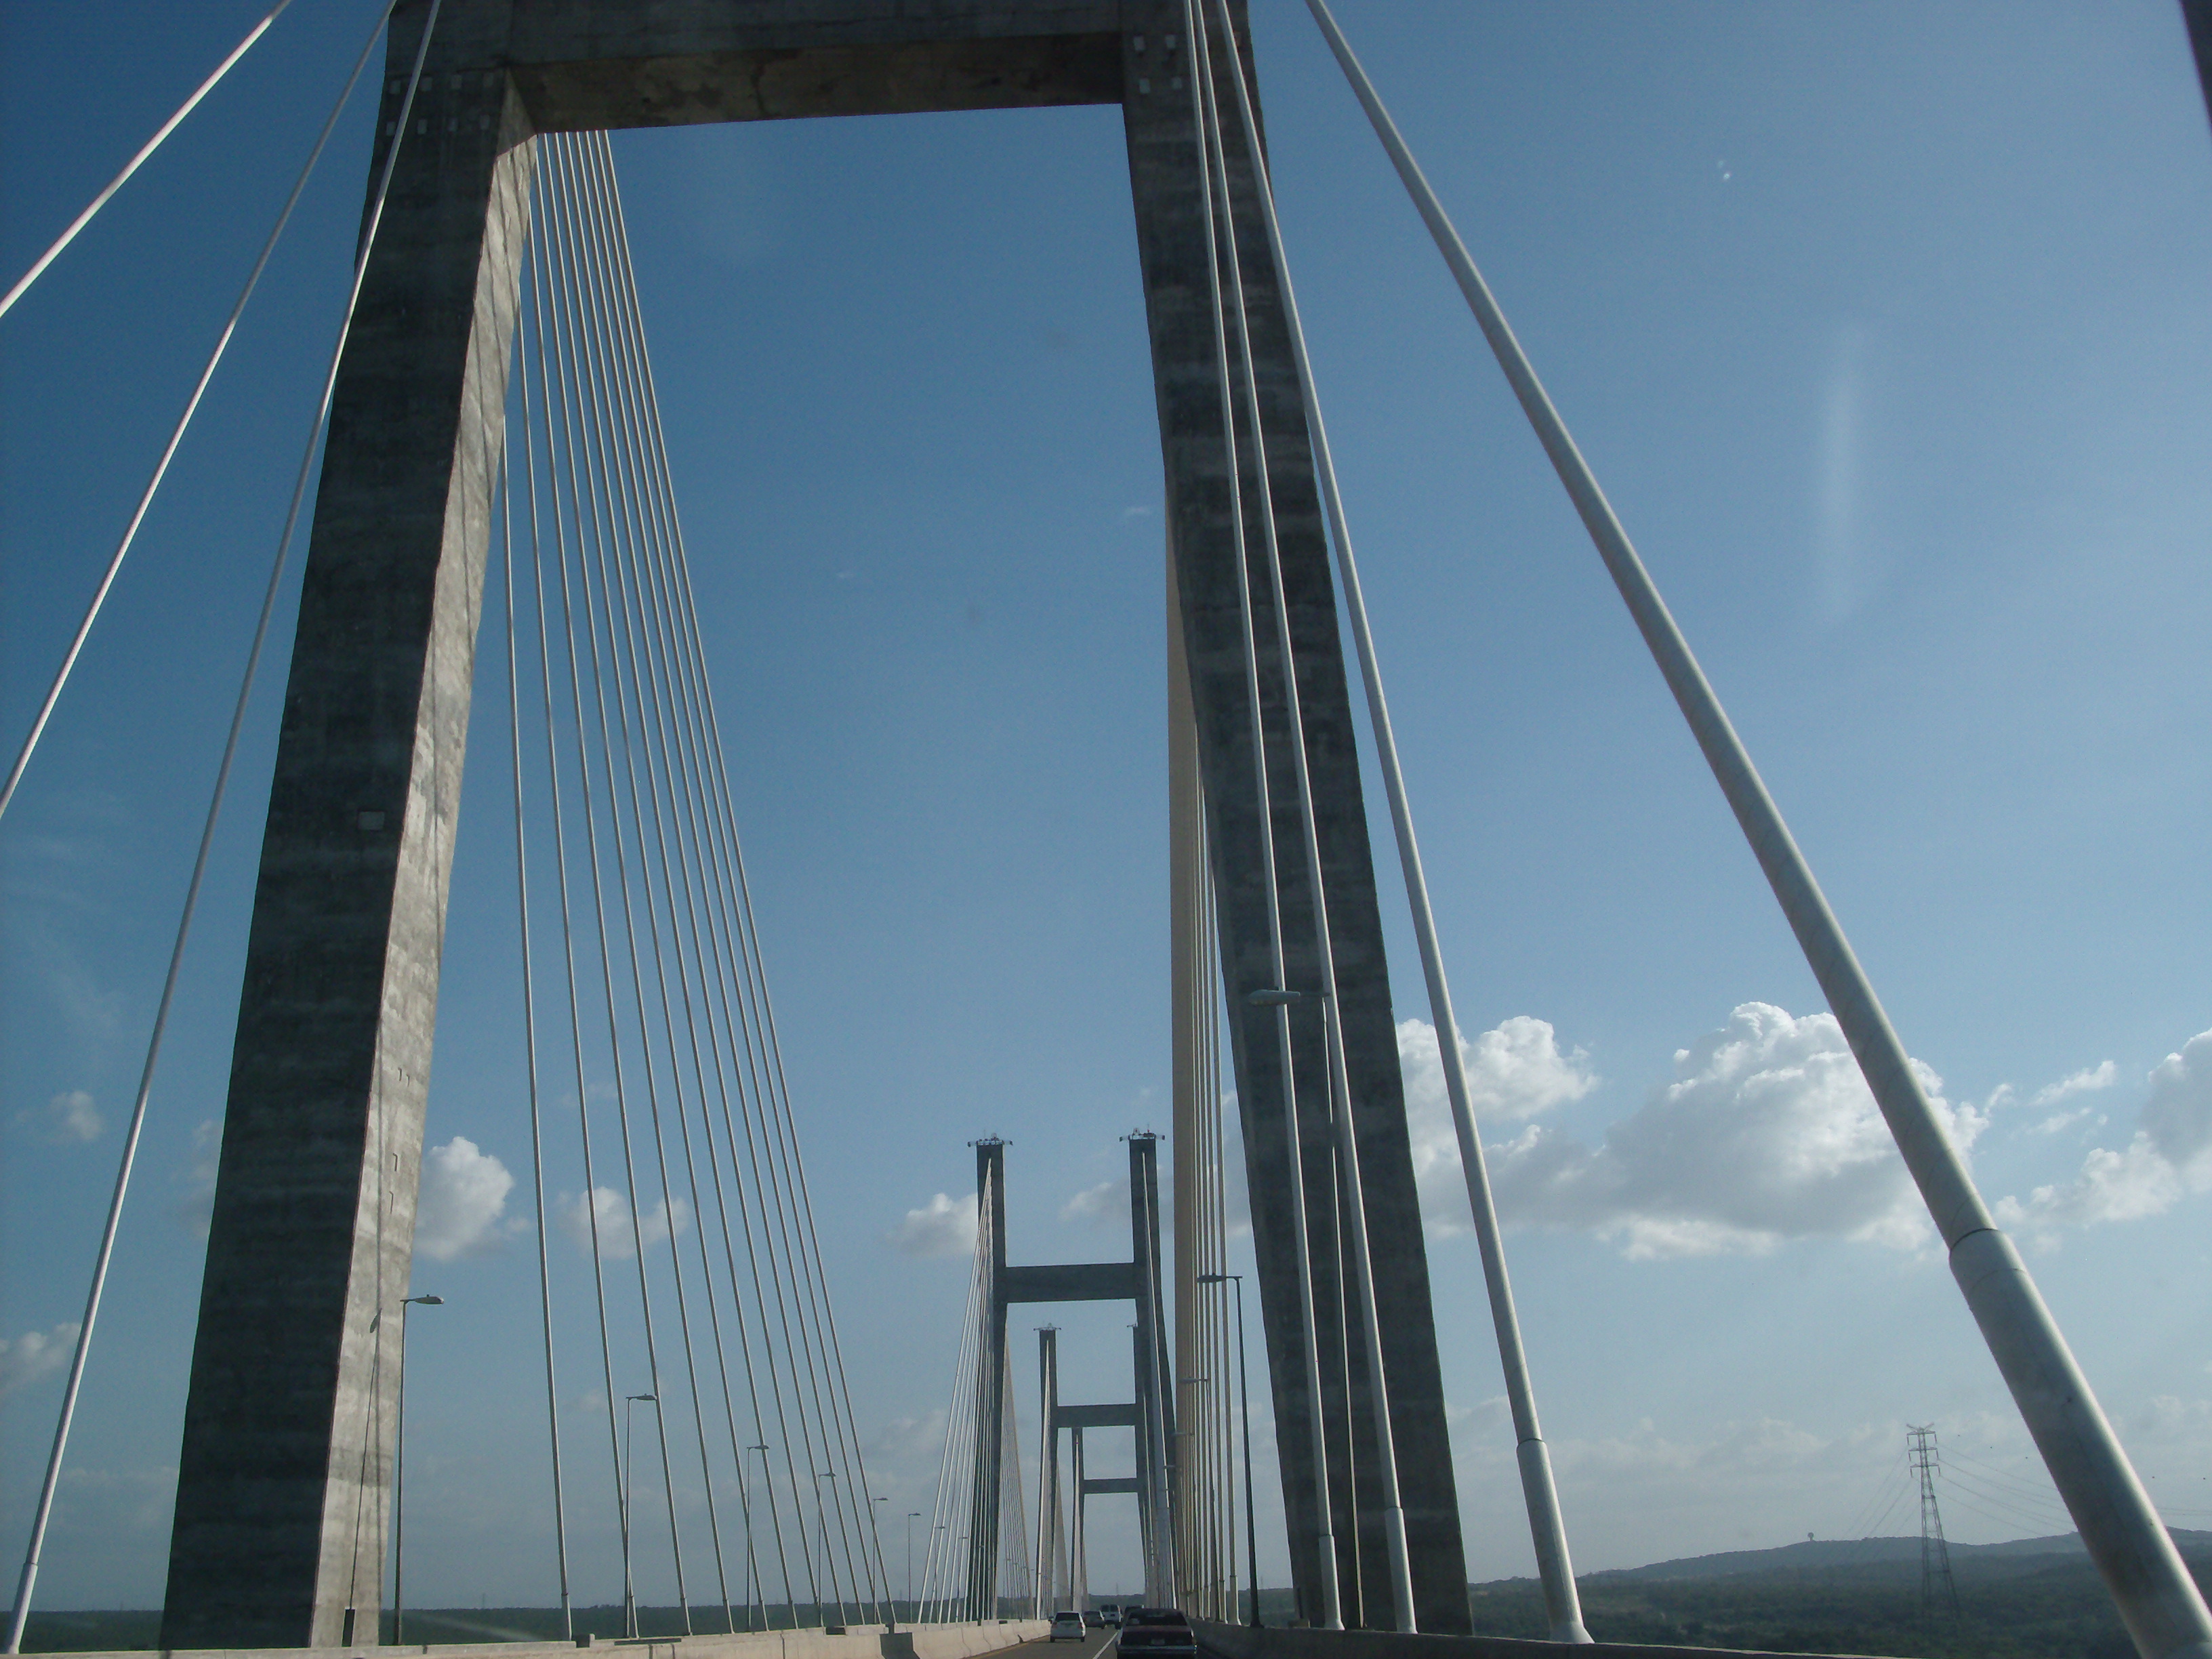
natural, cable stayed bridge, bridge, suspension bridge, daytime, metropolitan area, fixed link, landmark, architecture, sky, extradosed bridge, skyway, line, skyscraper, nonbuilding structure, tower block, city, concrete bridge, metropolis, building